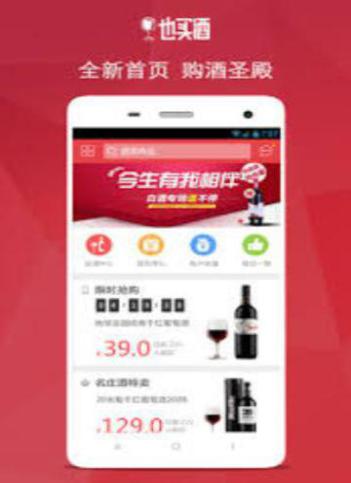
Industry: Food